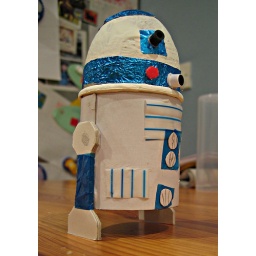
William's creation lost to an egg that was painted black and put in a racing car egg cup